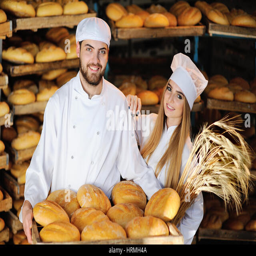
girl with a guy in white overalls are holding fresh bread and bakery in the background of shelves with bakery